Jiří Ondra

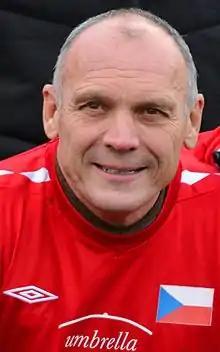
Ondra in 2013

Jiří Ondra (born 7 June 1957) is a retired football defender.